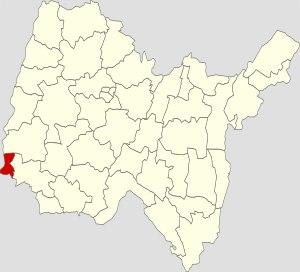
Le canton de Trévoux est une division administrative française située dans le département de l'Ain en région Auvergne-Rhône-Alpes.